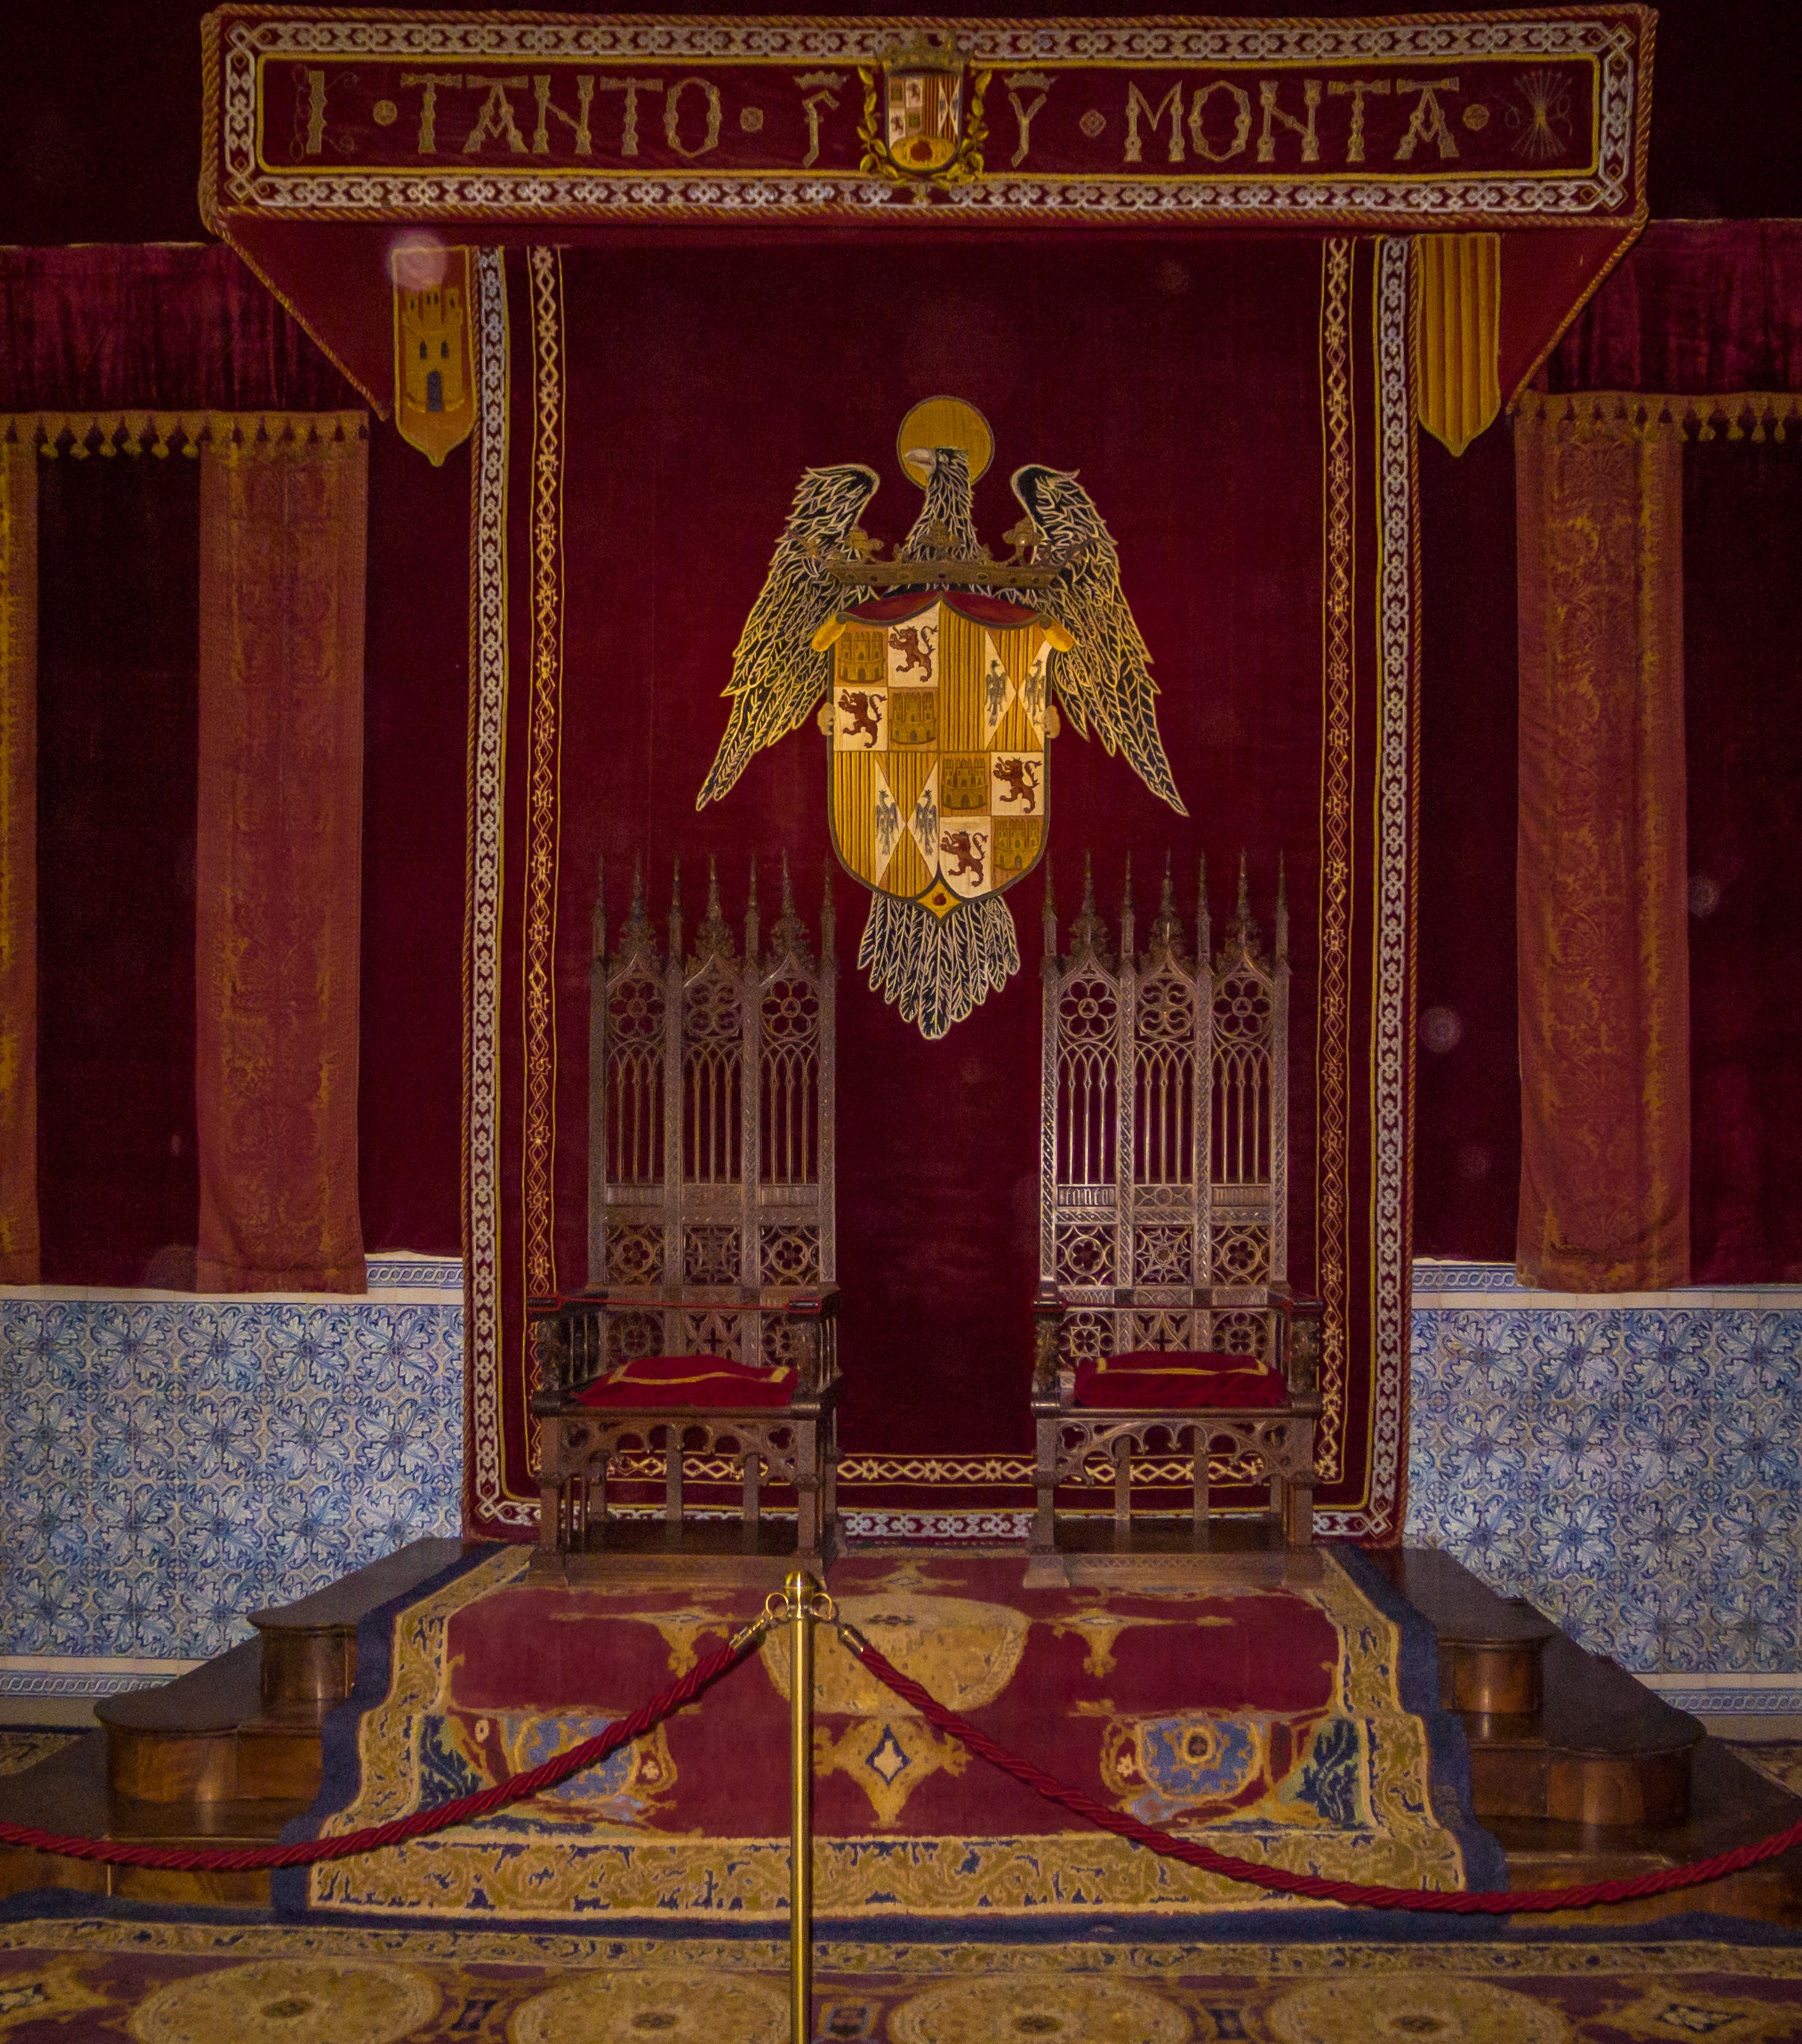
palace, monument, museum, room, place of worship, spain, king, temple, altar, madrid, kings, wat, bourbon, coat of arms, throne